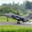
Label: airplane